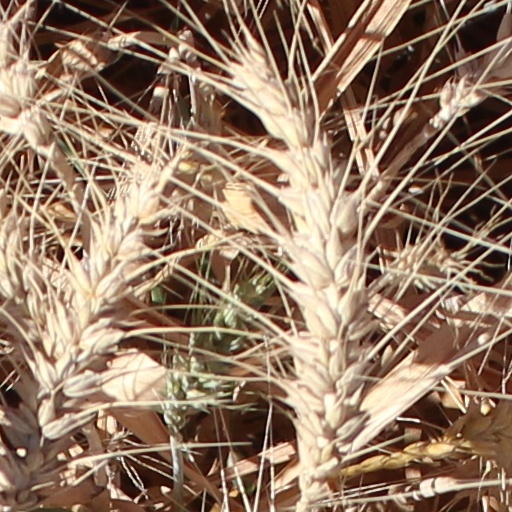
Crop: wheat